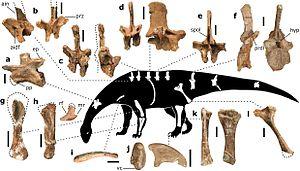
Pulanesaura est un genre de dinosaures sauropodes du Jurassique d'Afrique du Sud. L'holotype de l'unique espèce de ce genre, Pulanesaura eocollum a été mis au jour dans des siltstones de la Formation d'Elliot supérieure, située dans le district de Senekal dans l'État-Libre et datées de la fin de Hettangien au Sinémurien. La longueur de P. ecollum est estimée à 8 mètres environ pour une masse de 5 tonnes.